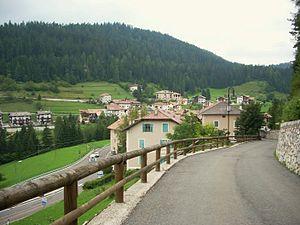
Ruffrè-Mendola, commune de la Province de Trente, Italie Italiano: Ruffrè-Mendola, comune della provincia di Trento
Ruffrè est une commune italienne d'environ 400 habitants située dans la province autonome de Trente dans la région du Trentin-Haut-Adige dans le nord-est de l'Italie.